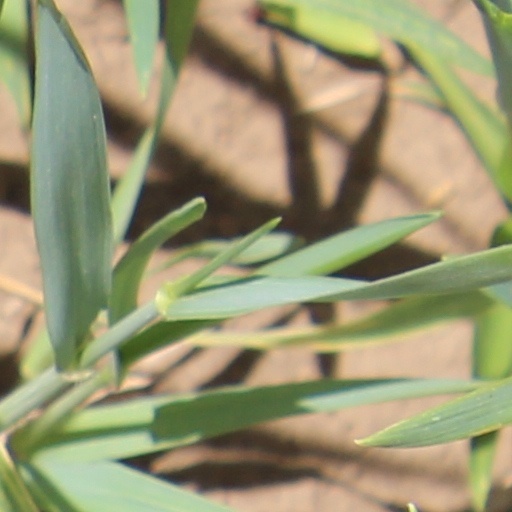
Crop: wheat